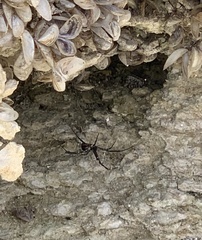
Species: Lactrodectus_hesperus